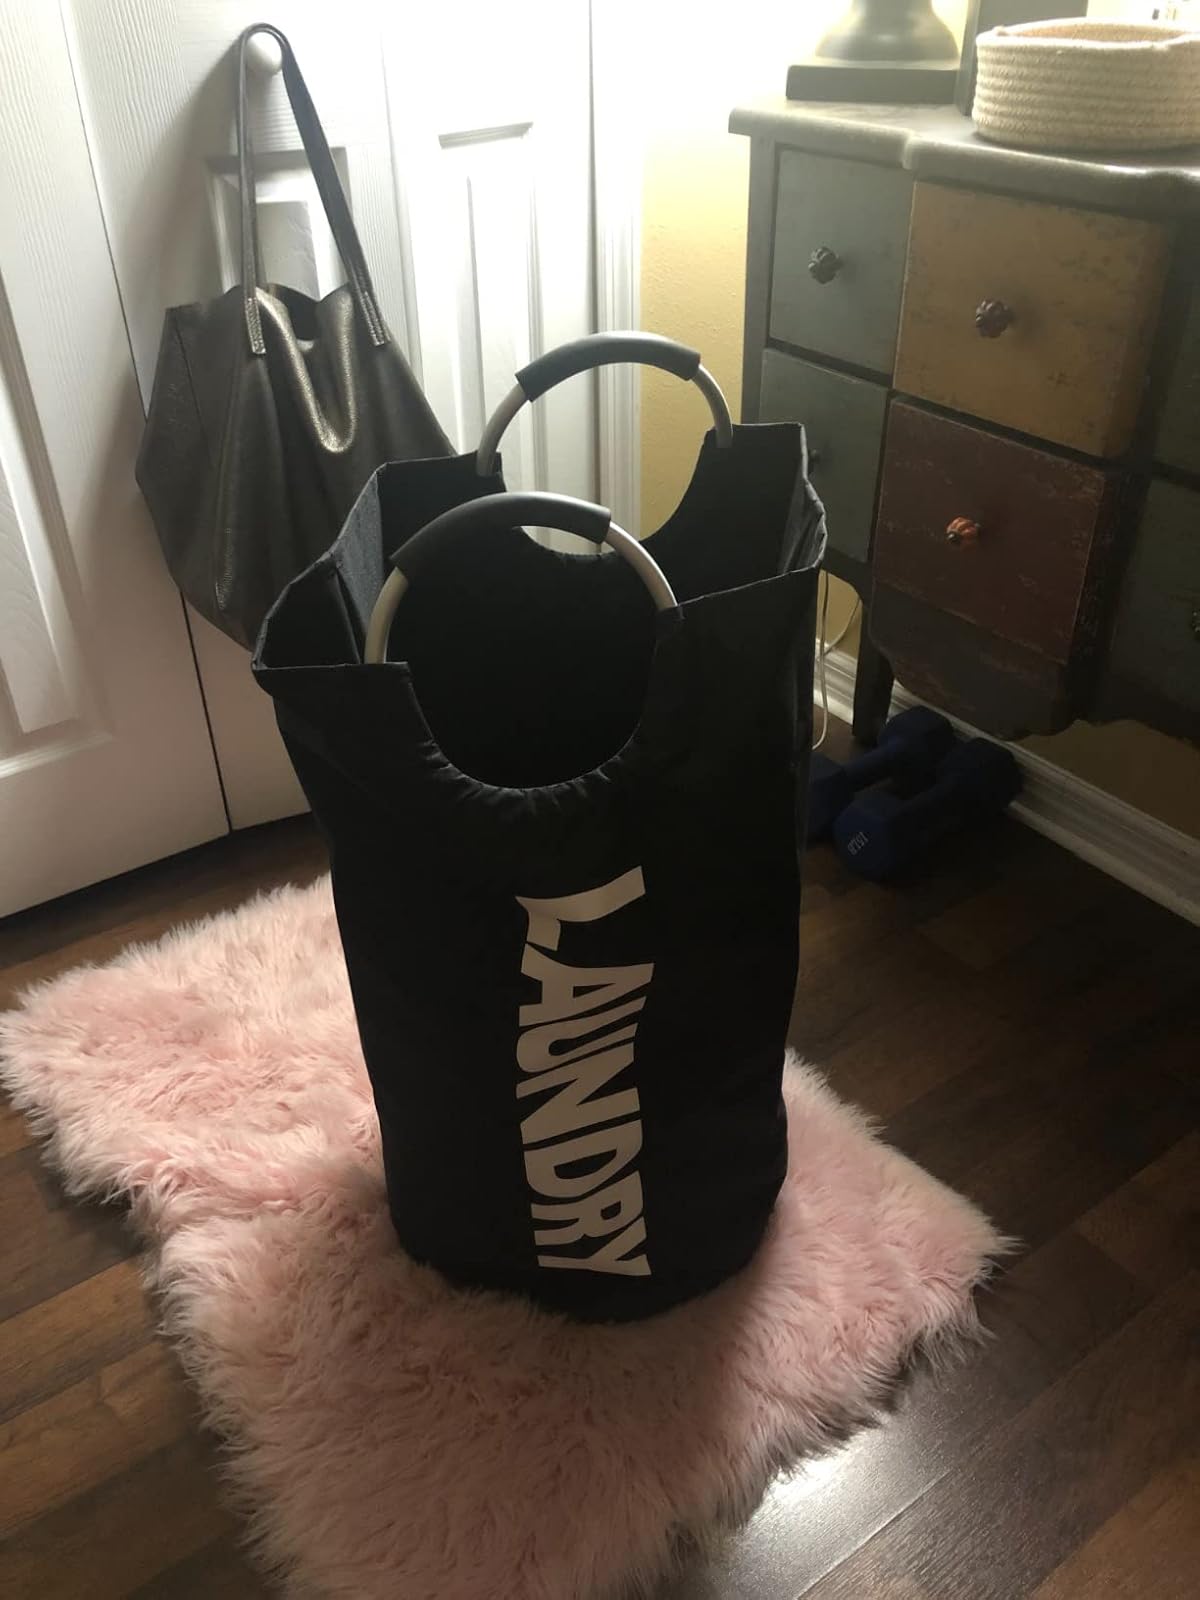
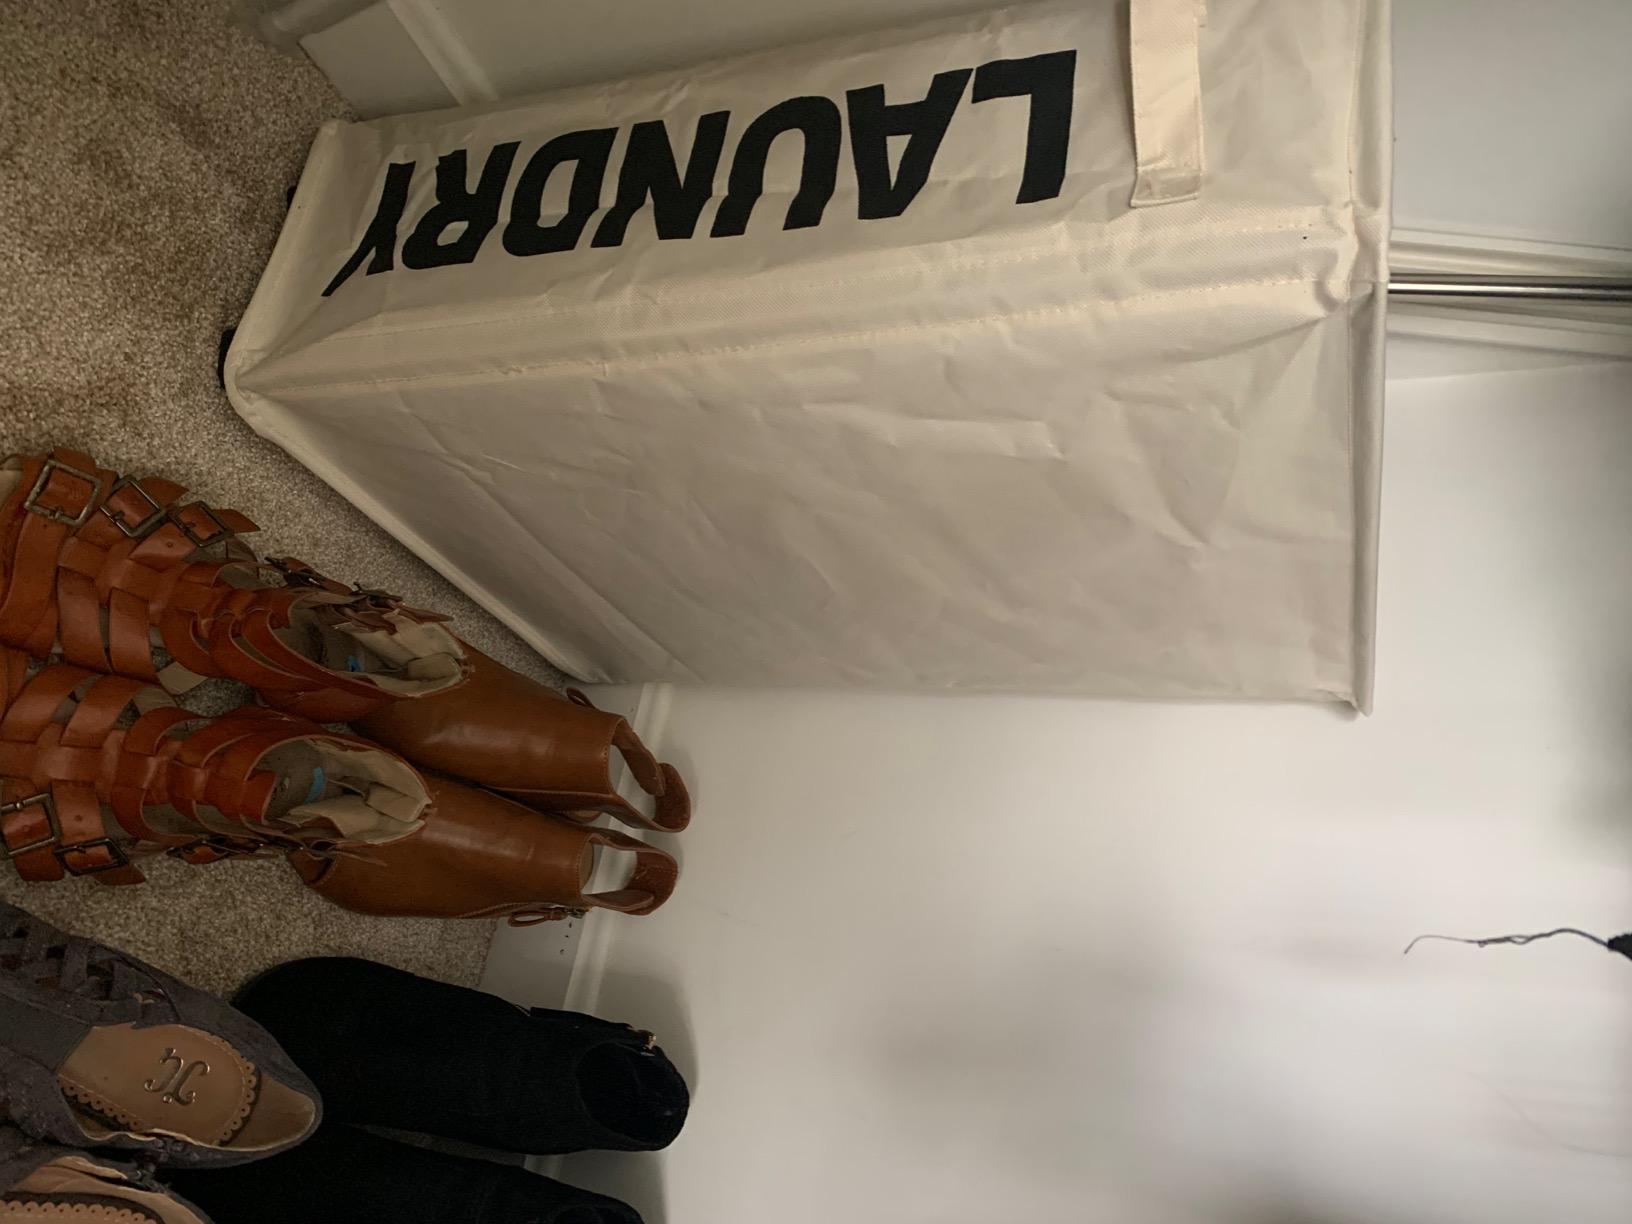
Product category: items_hamper
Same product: no